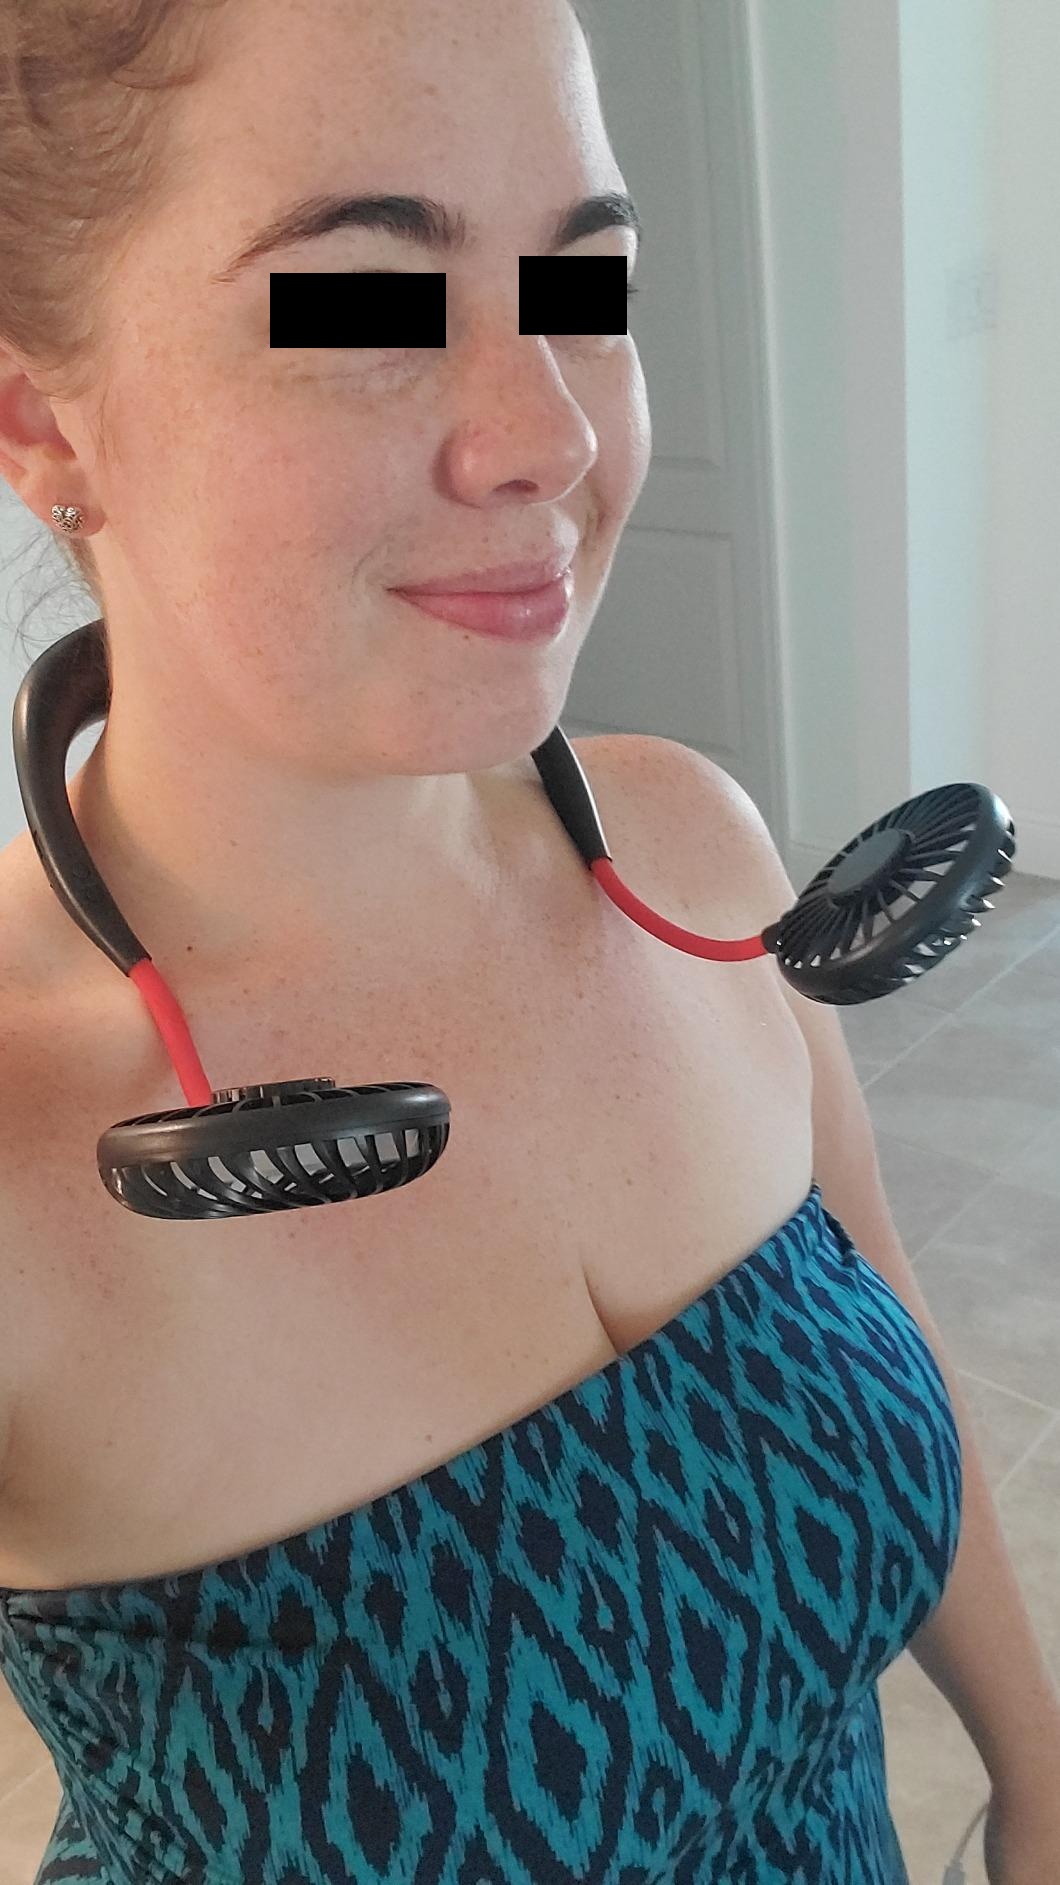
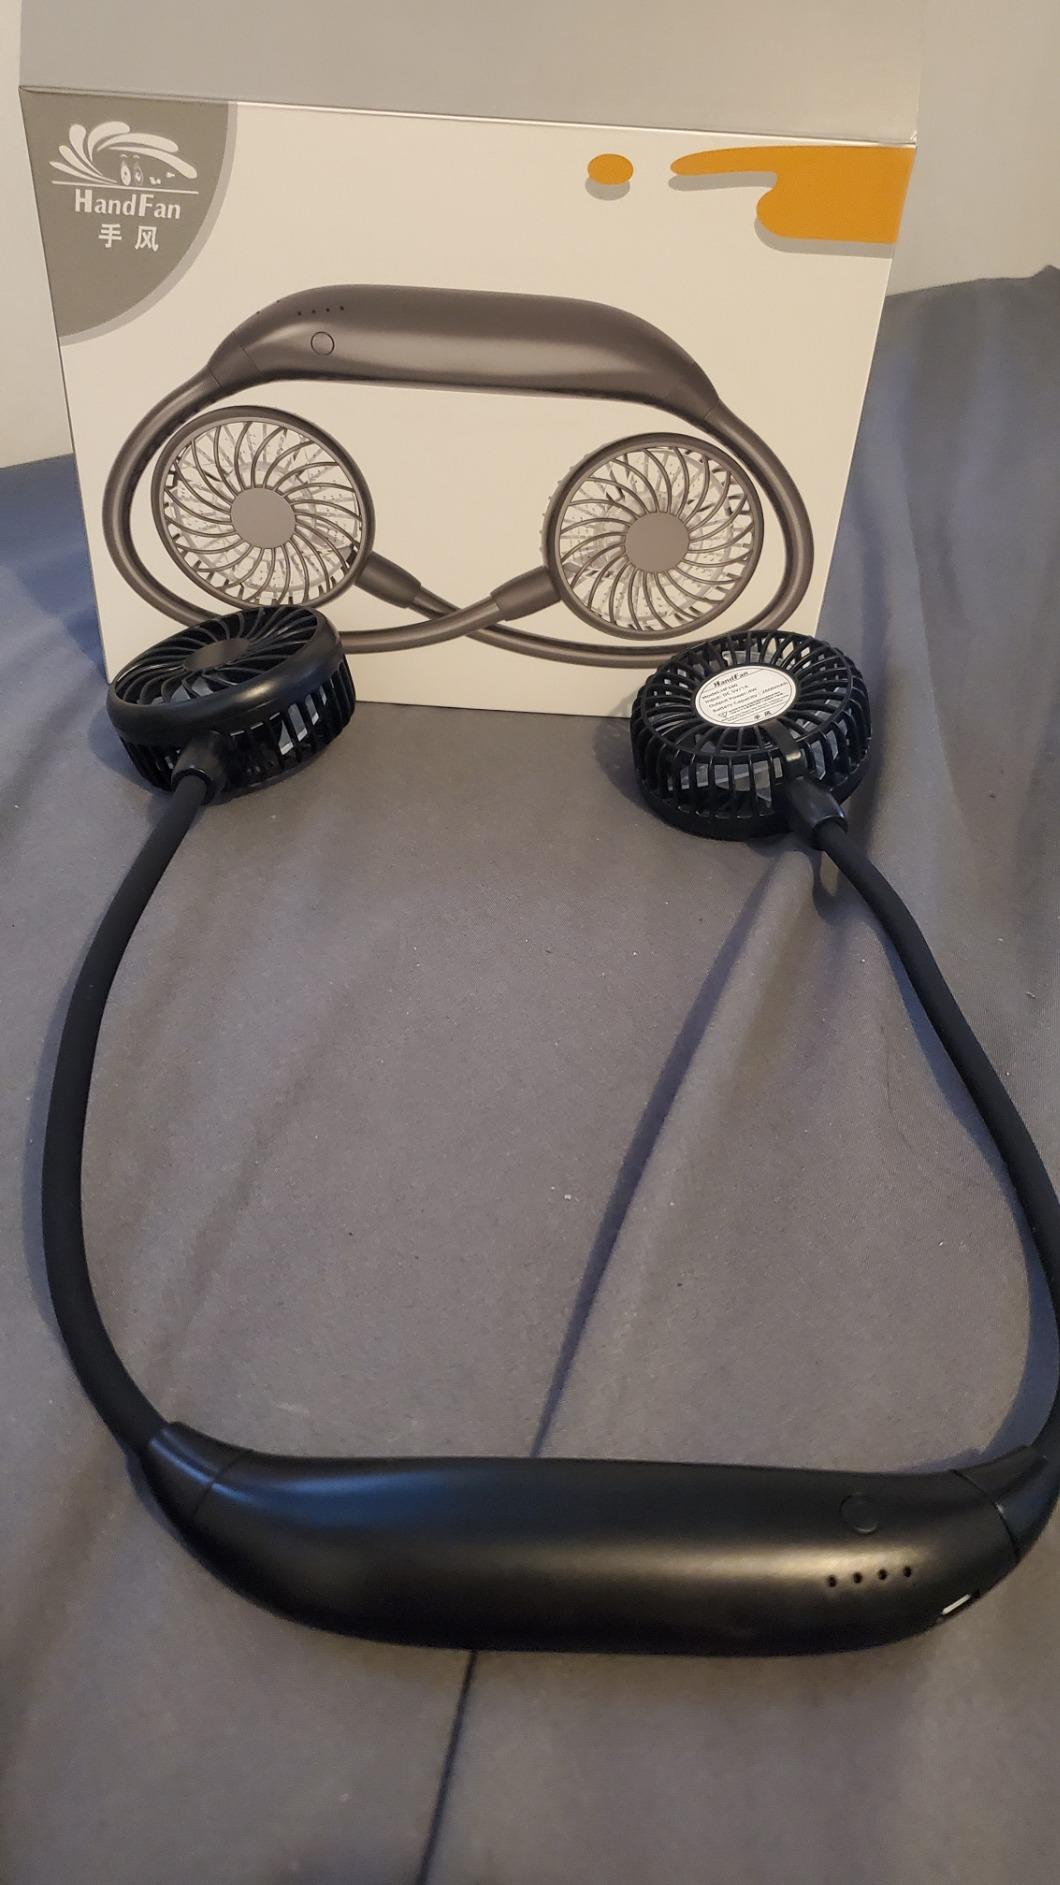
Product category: fan
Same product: no